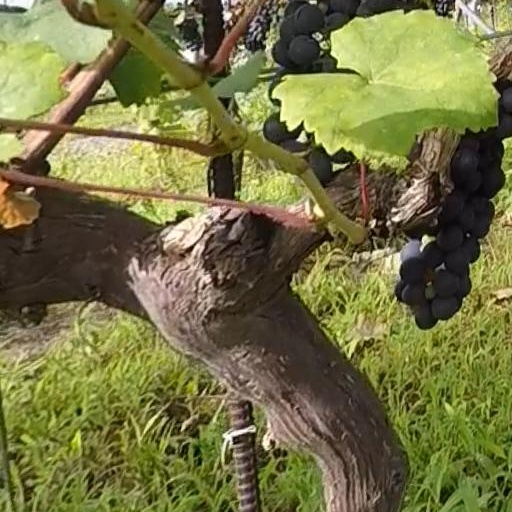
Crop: grape